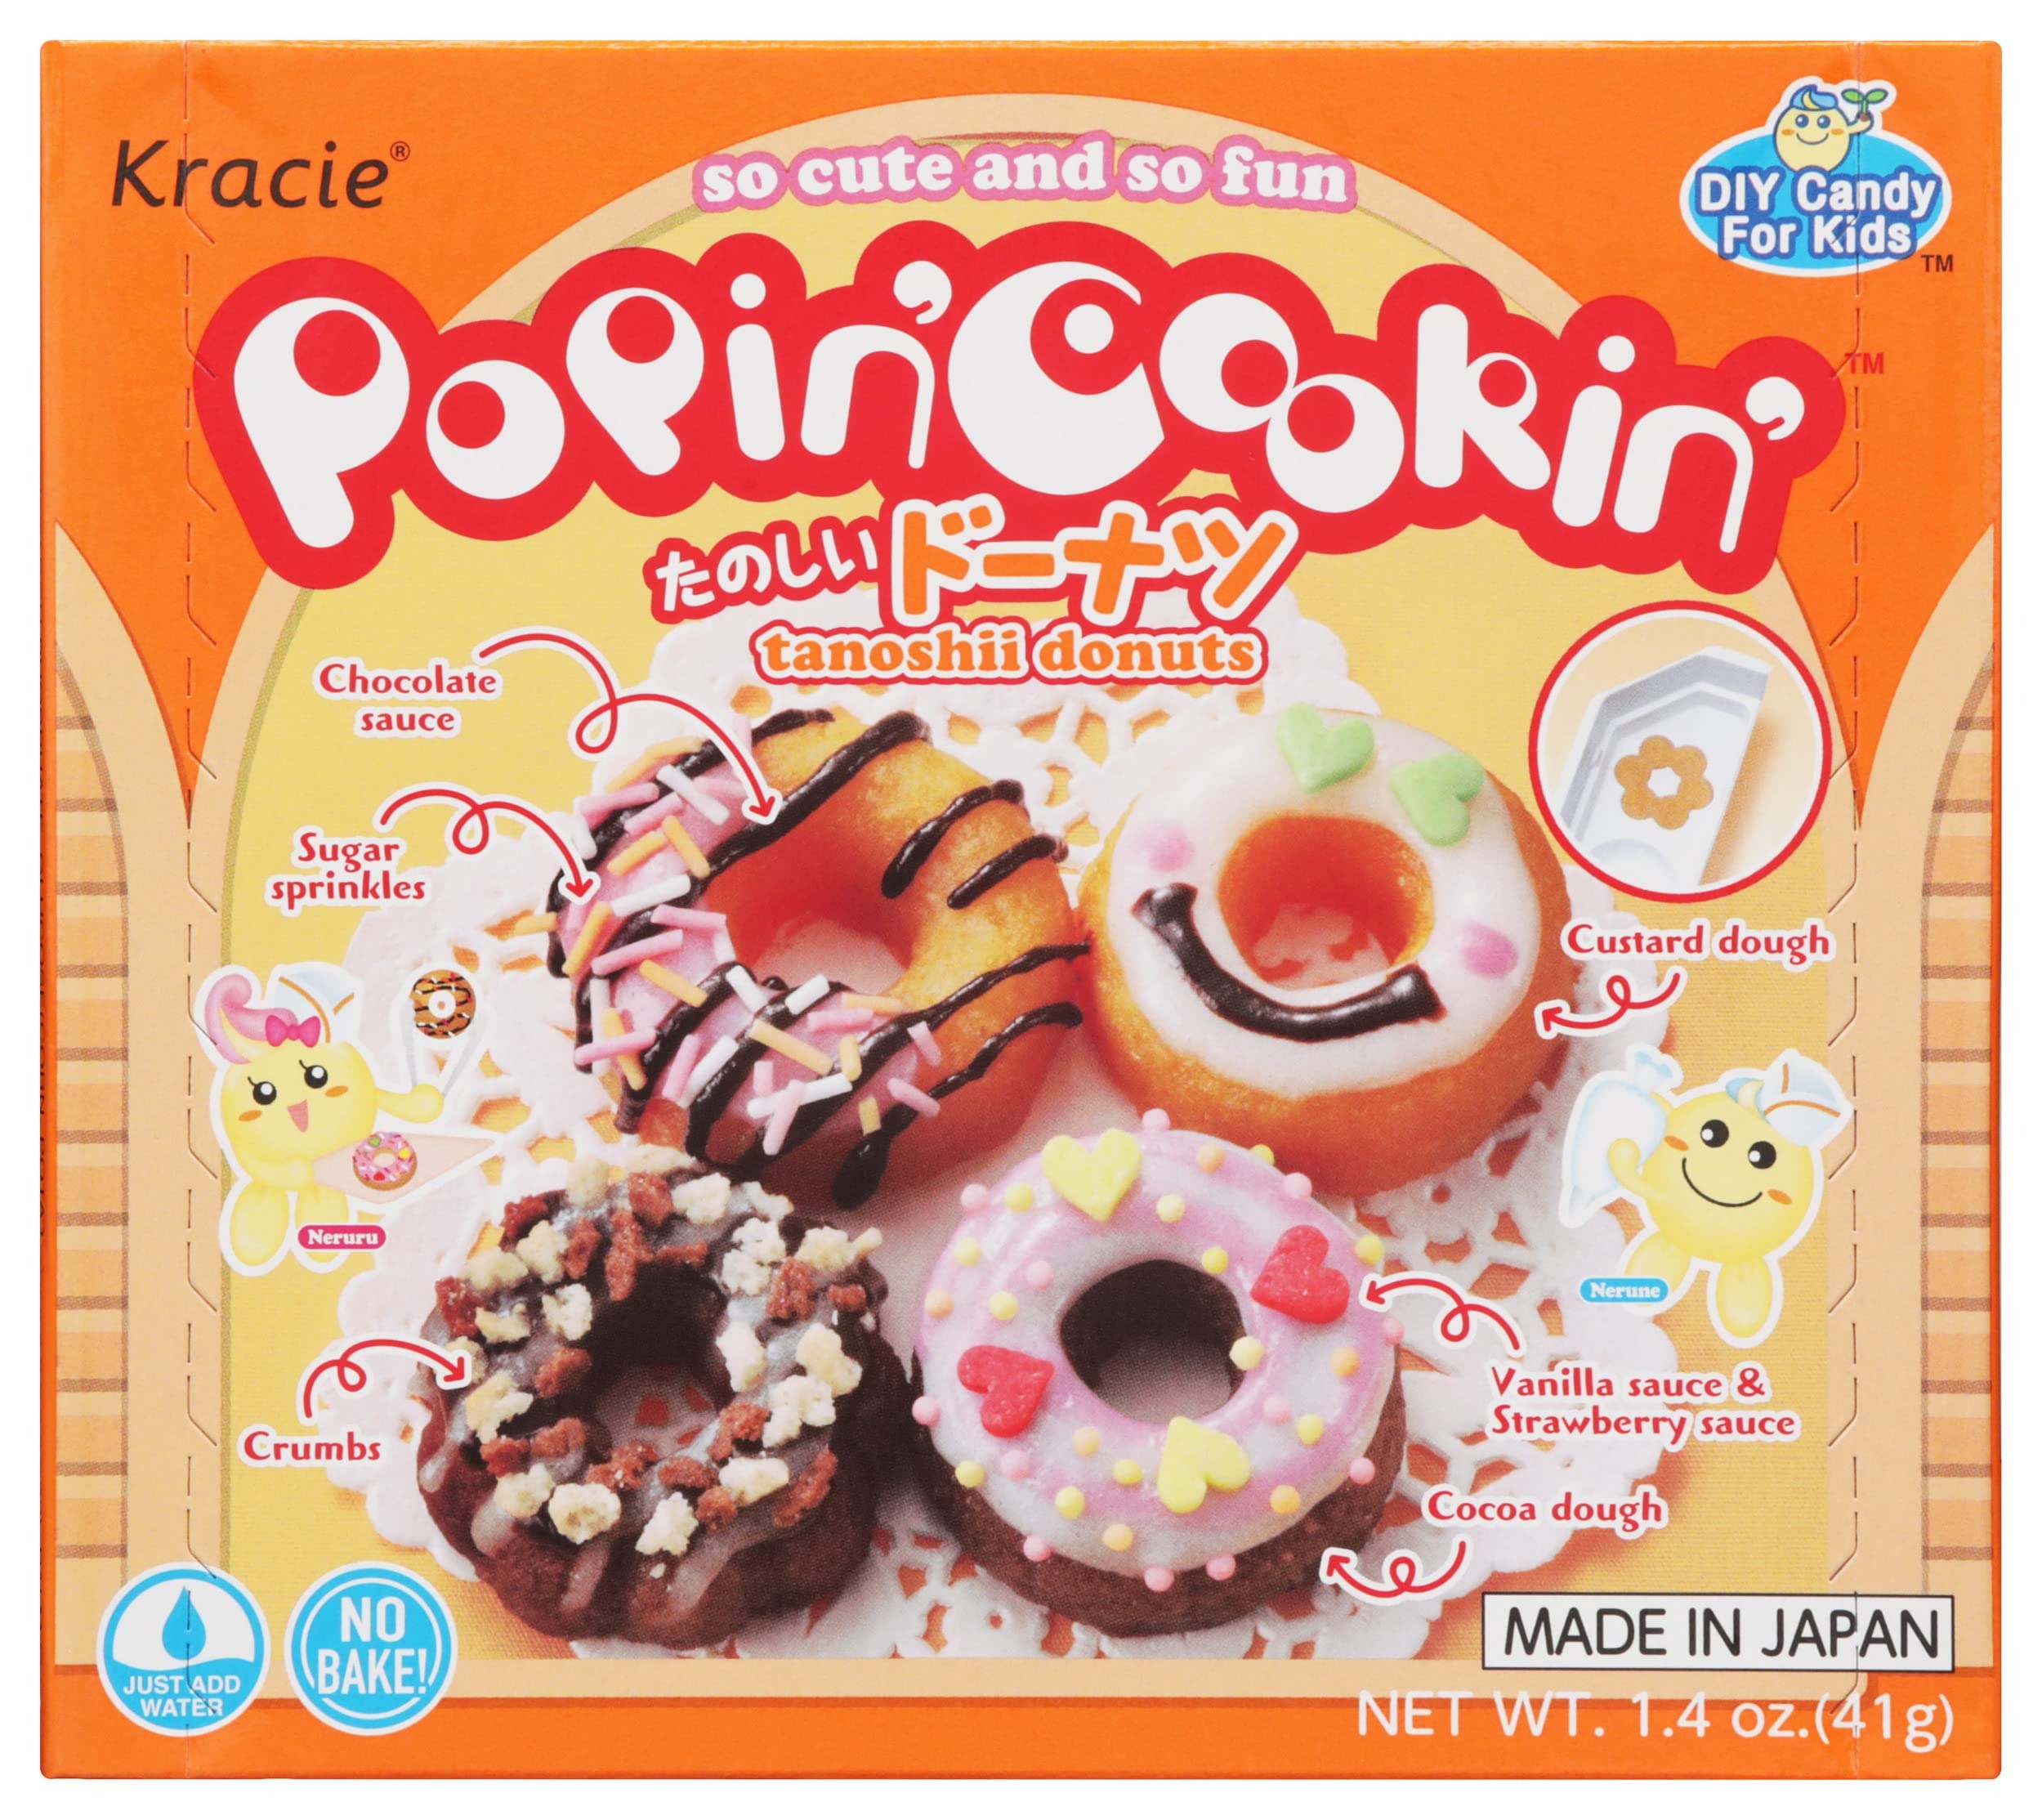
Item Name: Kracie Popin' Cookin' DIY Candy Donuts Kit, No Bake, 1.4 Ounces (Pack Of 1)
Bullet Point: Kracie Popin' Cookin' DIY Candy Donuts Kit, No Bake, 1.4 Ounces (Pack Of 1)
Value: 1.4
Unit: Ounce

Price: 7.39